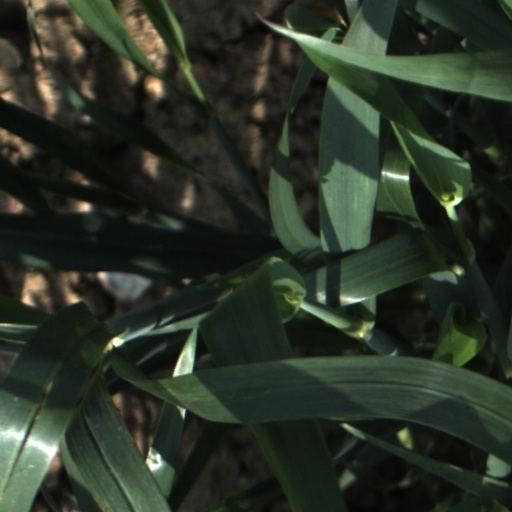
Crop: wheat